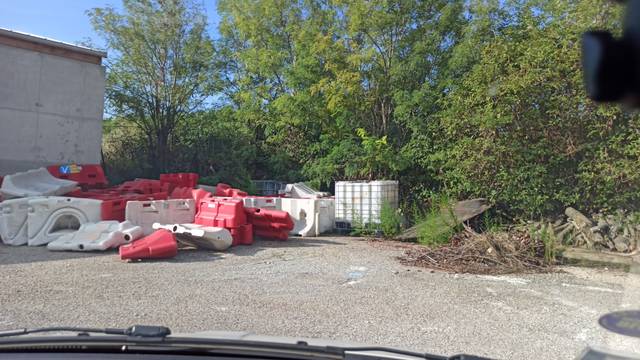
Region: France
Coordinates: 43.936, 4.794